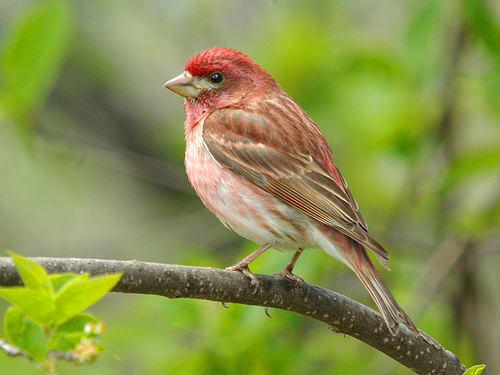
a small brightly colored red bird, with a white speckled belly.
this small bird has a red head and its body is a light red with light gray.
a small bird with a red crown and throat and a short tan bill.
a red bird with white and red breast with brown wings.
a distinctive red crown, with a red speckled white breast and nape.
this bird is red with brown and white and has a very short beak.
this particular bird has a belly that is white and red
this bird is pink, white, and brown in color, with a light brown beak.
this bird has wings that are red and has a white bellya small bird with a red head and white belly.
Species: Purple Finch